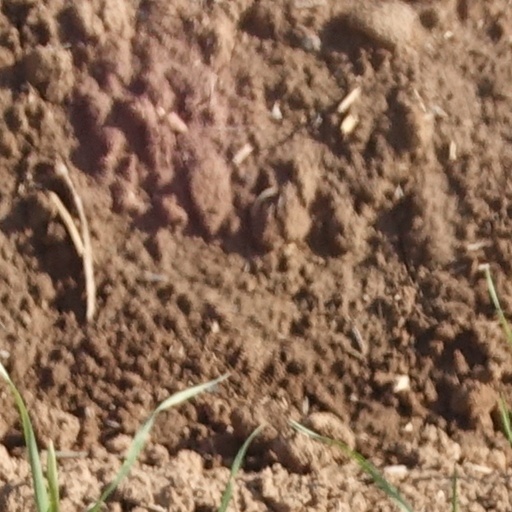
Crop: wheat